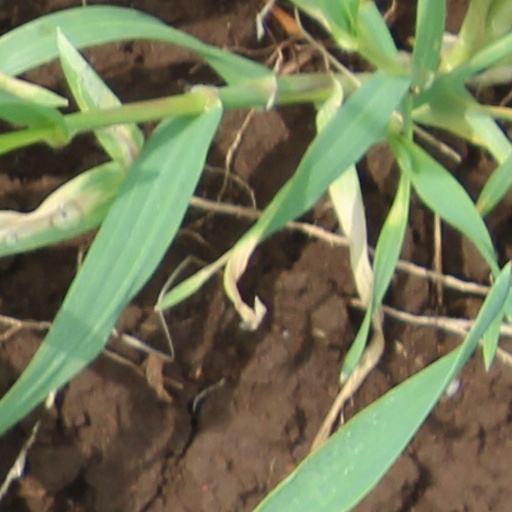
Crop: wheat